Kakizaki Kageie

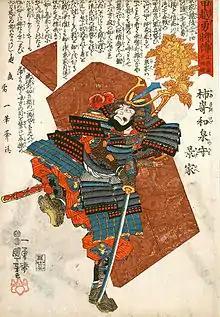
Kakizaki Kageie

He earned a reputation for being an extremely ferocious warrior like Kato Kiyomasa and the like. He fought at the 3rd battle of the Battles of Kawanakajima against the Takeda clan, and led the vanguard force for the Uesugi at the 4th battle. Kenshin suspected Kageie of treason and ordered his death, by seppuku. It was a smoldering revenge that he would harbor for the rest of his life.